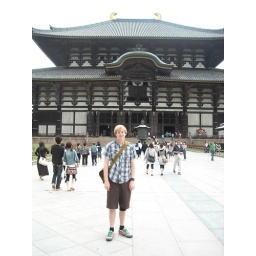
The largest wooden building in the world, housing a massive statue of Buddha.